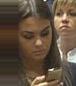
Age: 80